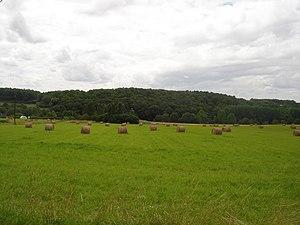
Blancois
Le Blancois ou Pays Blancois est une région naturelle de France, située dans le département de l'Indre, en région Centre-Val de Loire.
Le parc naturel régional de la Brenne est un parc naturel régional français, qui est situé dans le département de l'Indre, en région Centre-Val de Loire.